Samwell (entertainer)

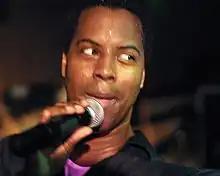
Samwell in 2007

Samuel Johnson, better known by his stage name Samwell, is an American entertainer whose 2007 video "What What (In the Butt)" made him an Internet celebrity.